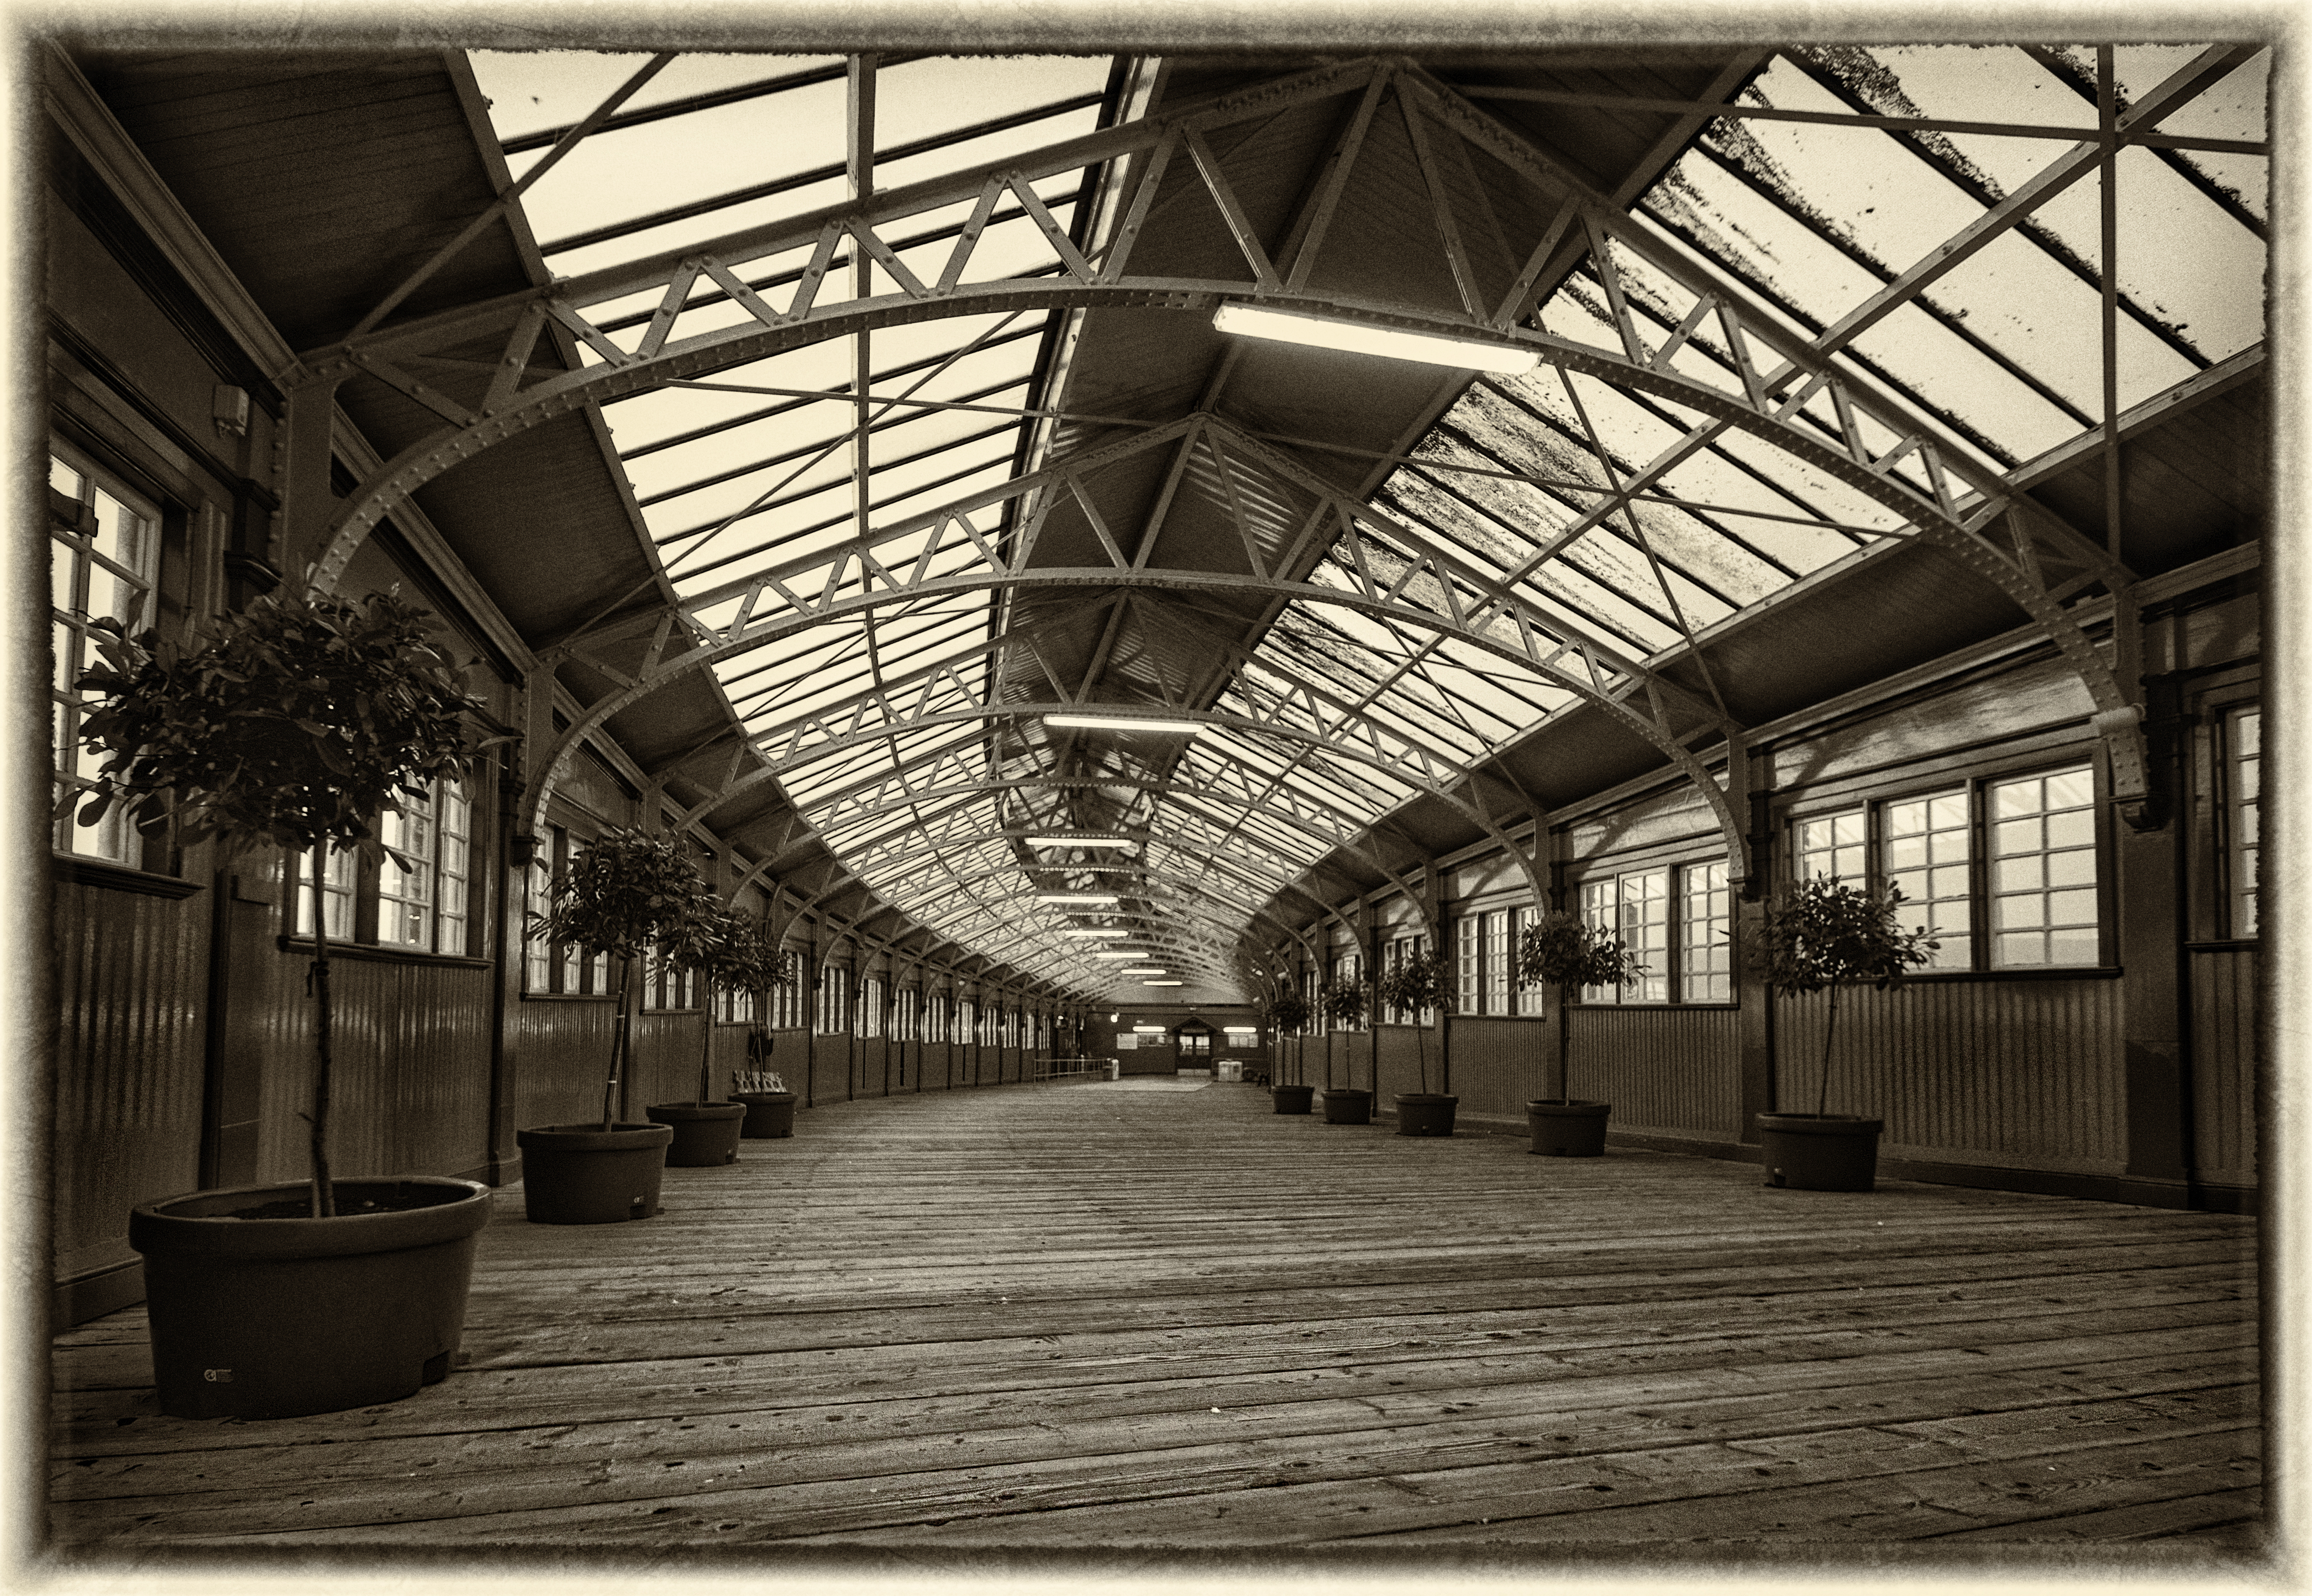
black and white, architecture, wood, building, hall, monochrome, blackwhite, symmetry, scotland, railwaystation, victorian, shape, firthofclyde, wemyssbay, urban area, monochrome photography